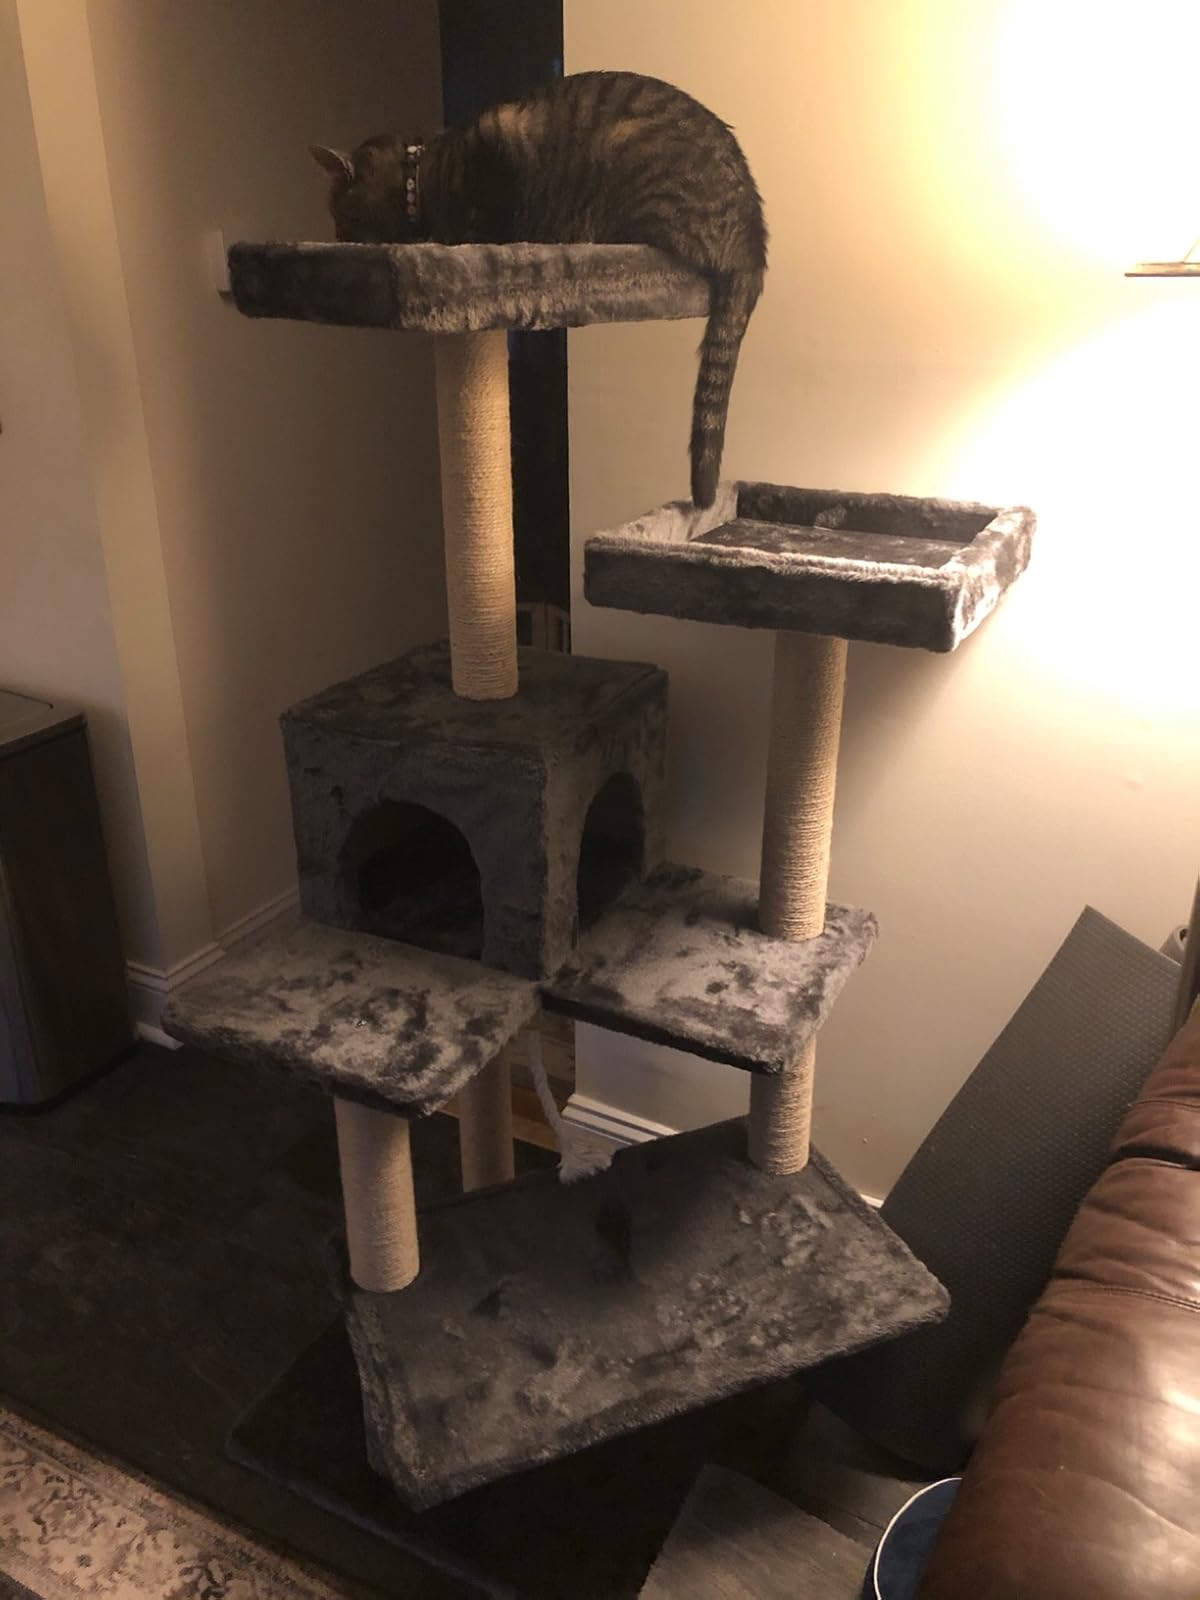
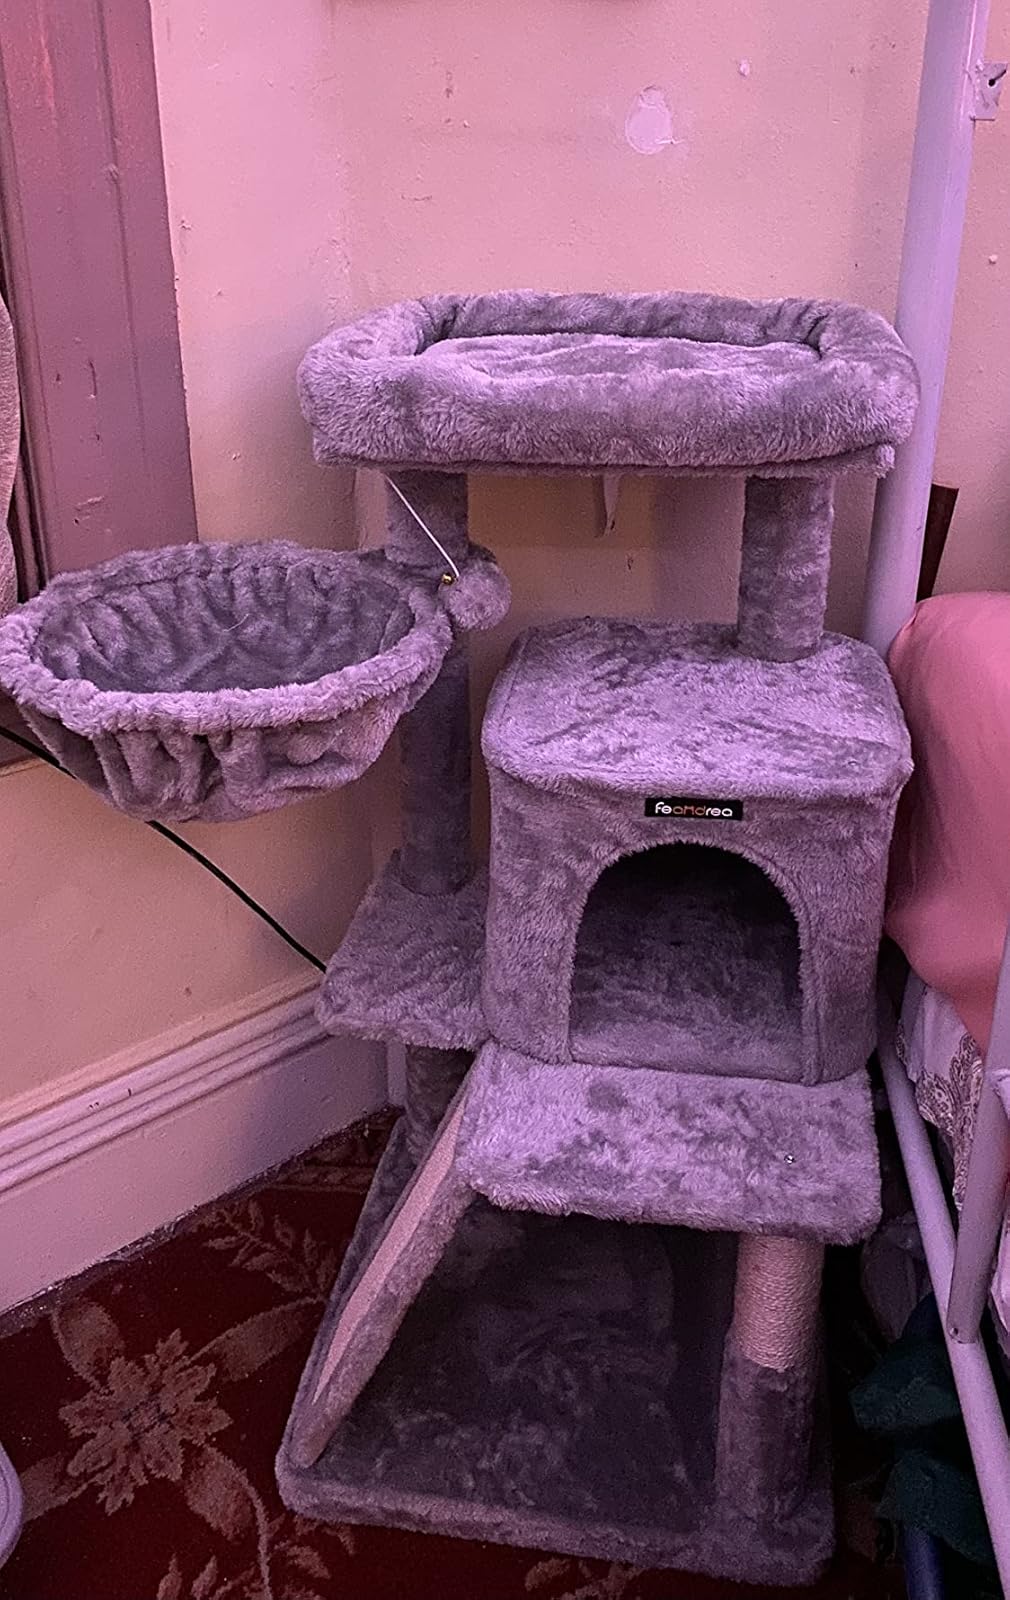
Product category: items_cat tree
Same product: no